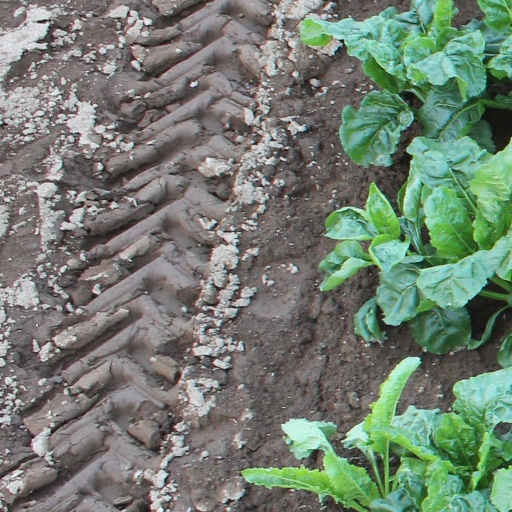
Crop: sugar beet